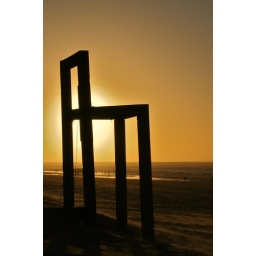
A huge wooden chair on the beach in Zandvoort, the Netherlands.